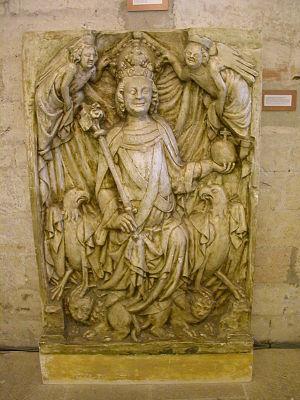
Bas-relief de Louis VI de Bavière, empereur germanique, au palais des papes d'Avignon
Jacques Duèze, né en 1244 à Cahors, mort en 1334 à Avignon, issu d'une famille de la bourgeoisie aisée de Cahors, devient le 196ᵉ pape de l’Église catholique en 1316 sous le nom de Jean XXII.